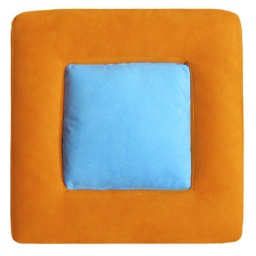
gusseted square lite blue in orange